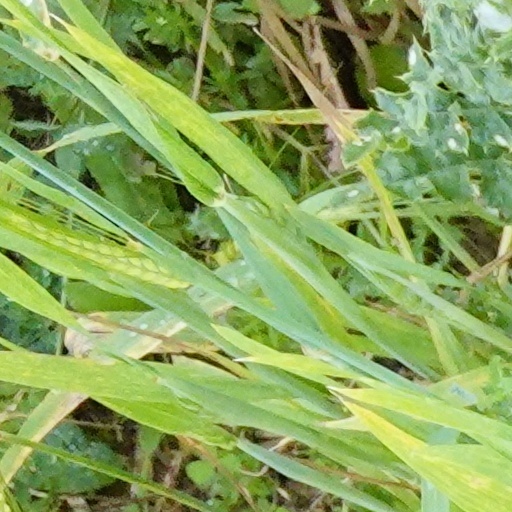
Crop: wheat